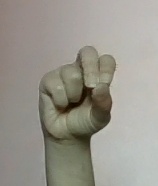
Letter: gaaf